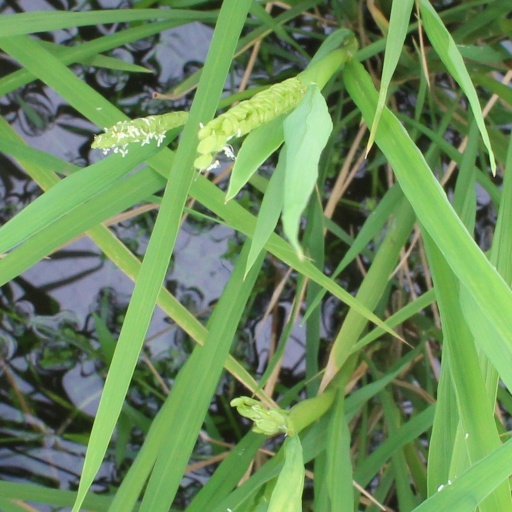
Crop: rice